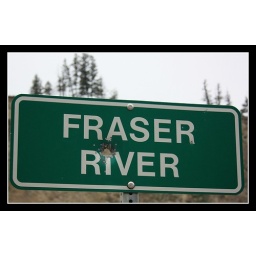
It's hard to find a road sign around here without a bullet hole in it.